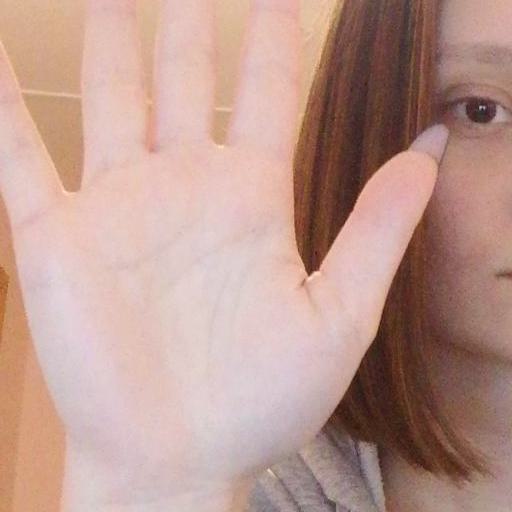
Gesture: palm